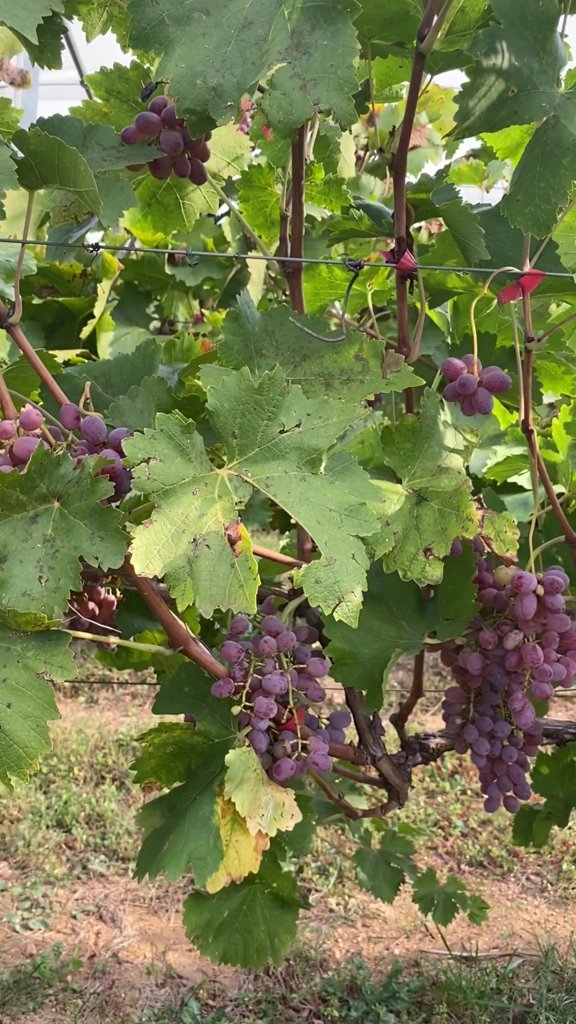
Berries visible: 188
Grape clusters: 6